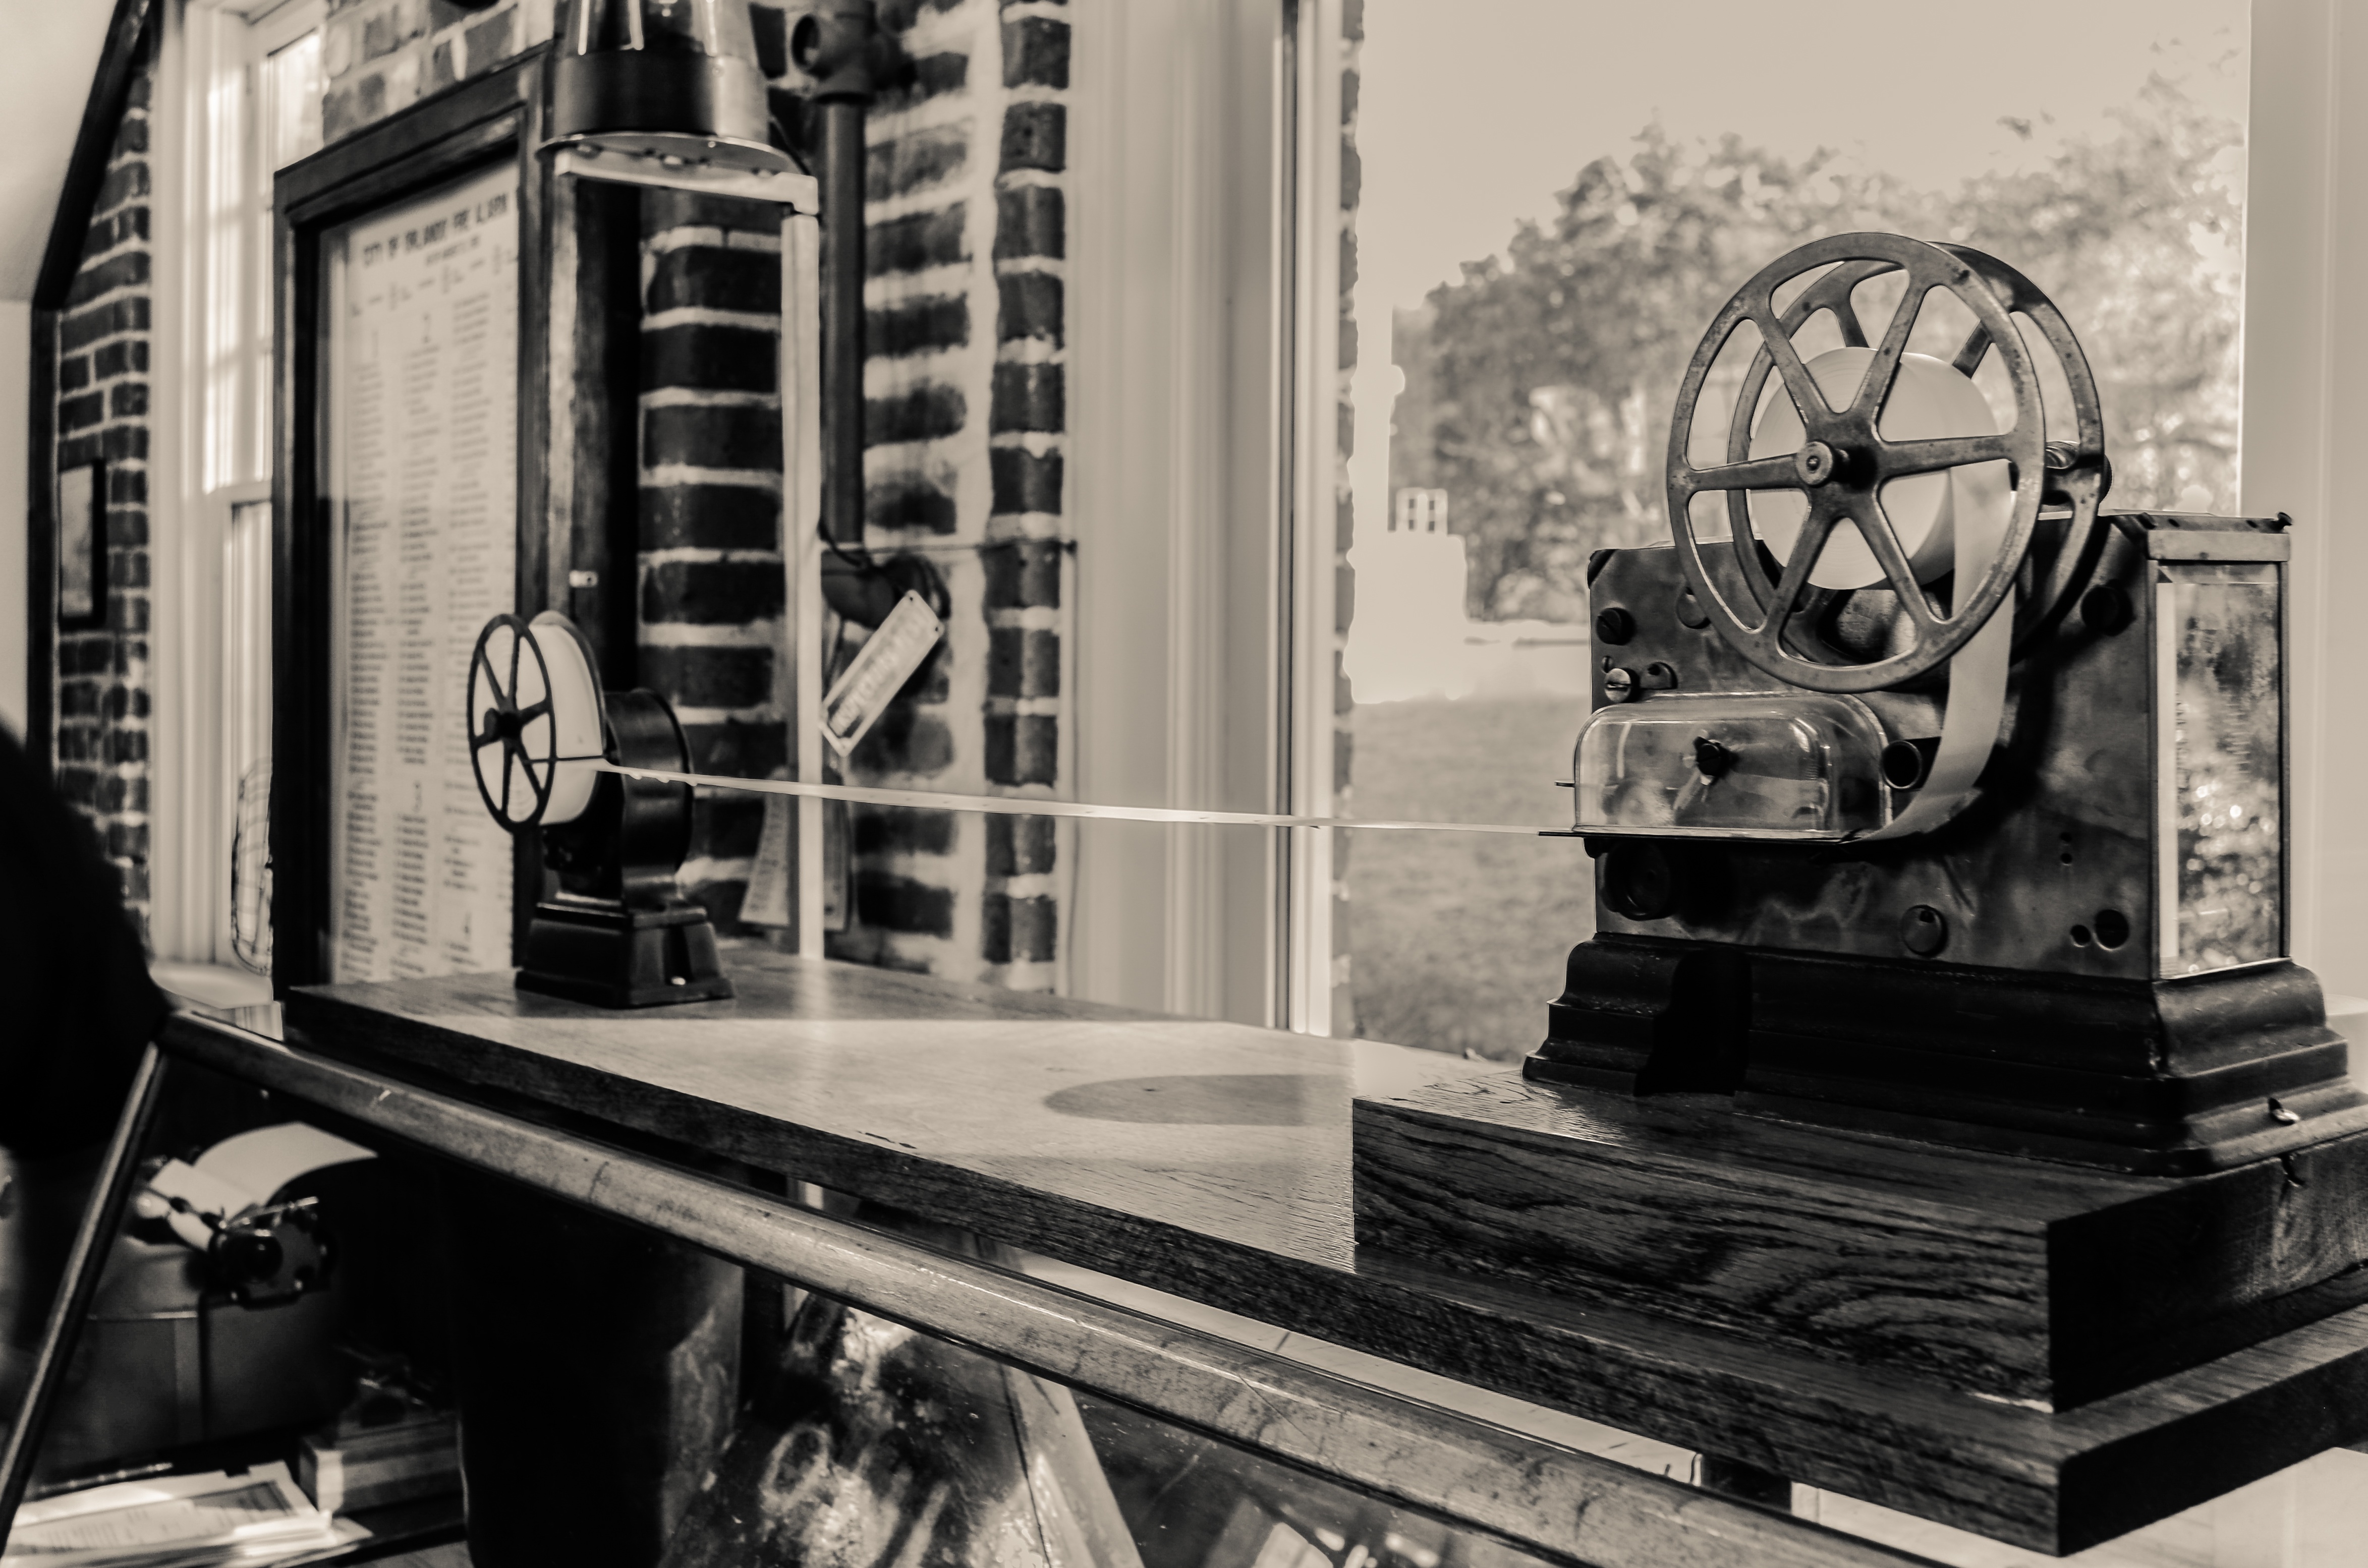
black and white, wood, white, black, monochrome, art, photograph, tourist attraction, monochrome photography